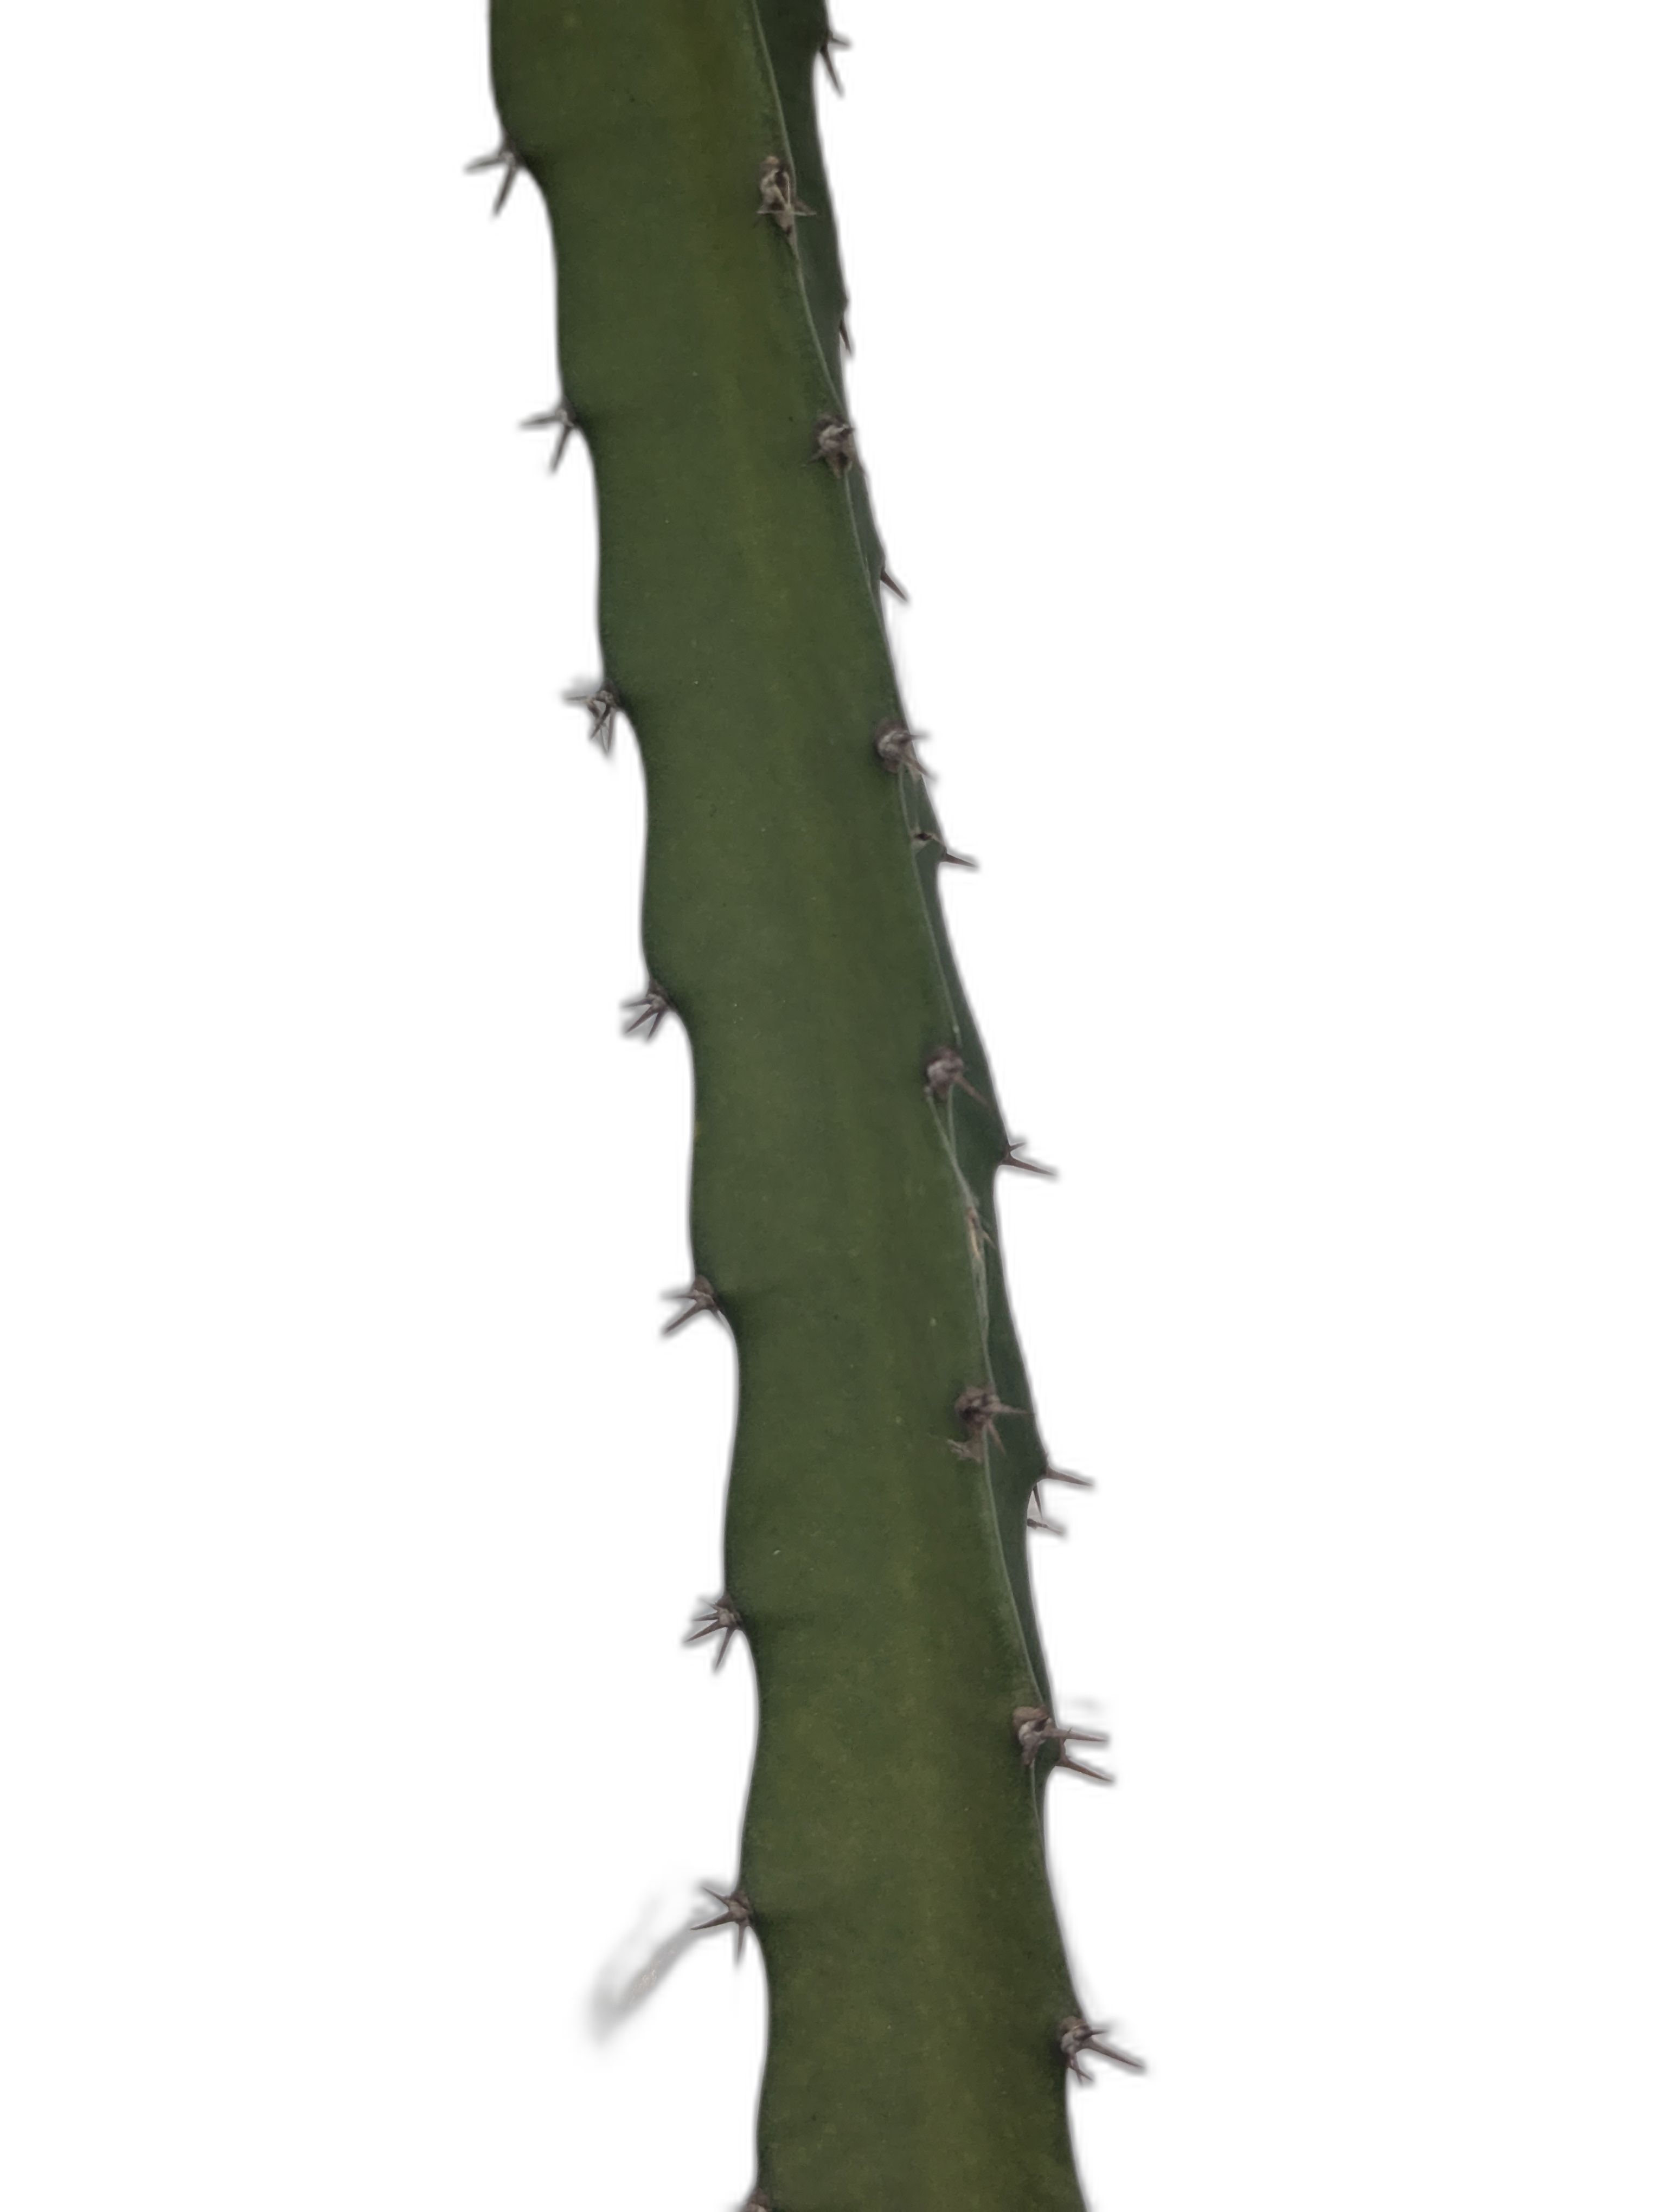
Label: Good leaf